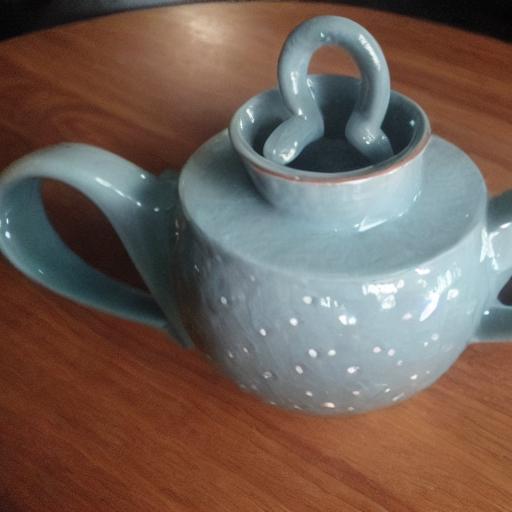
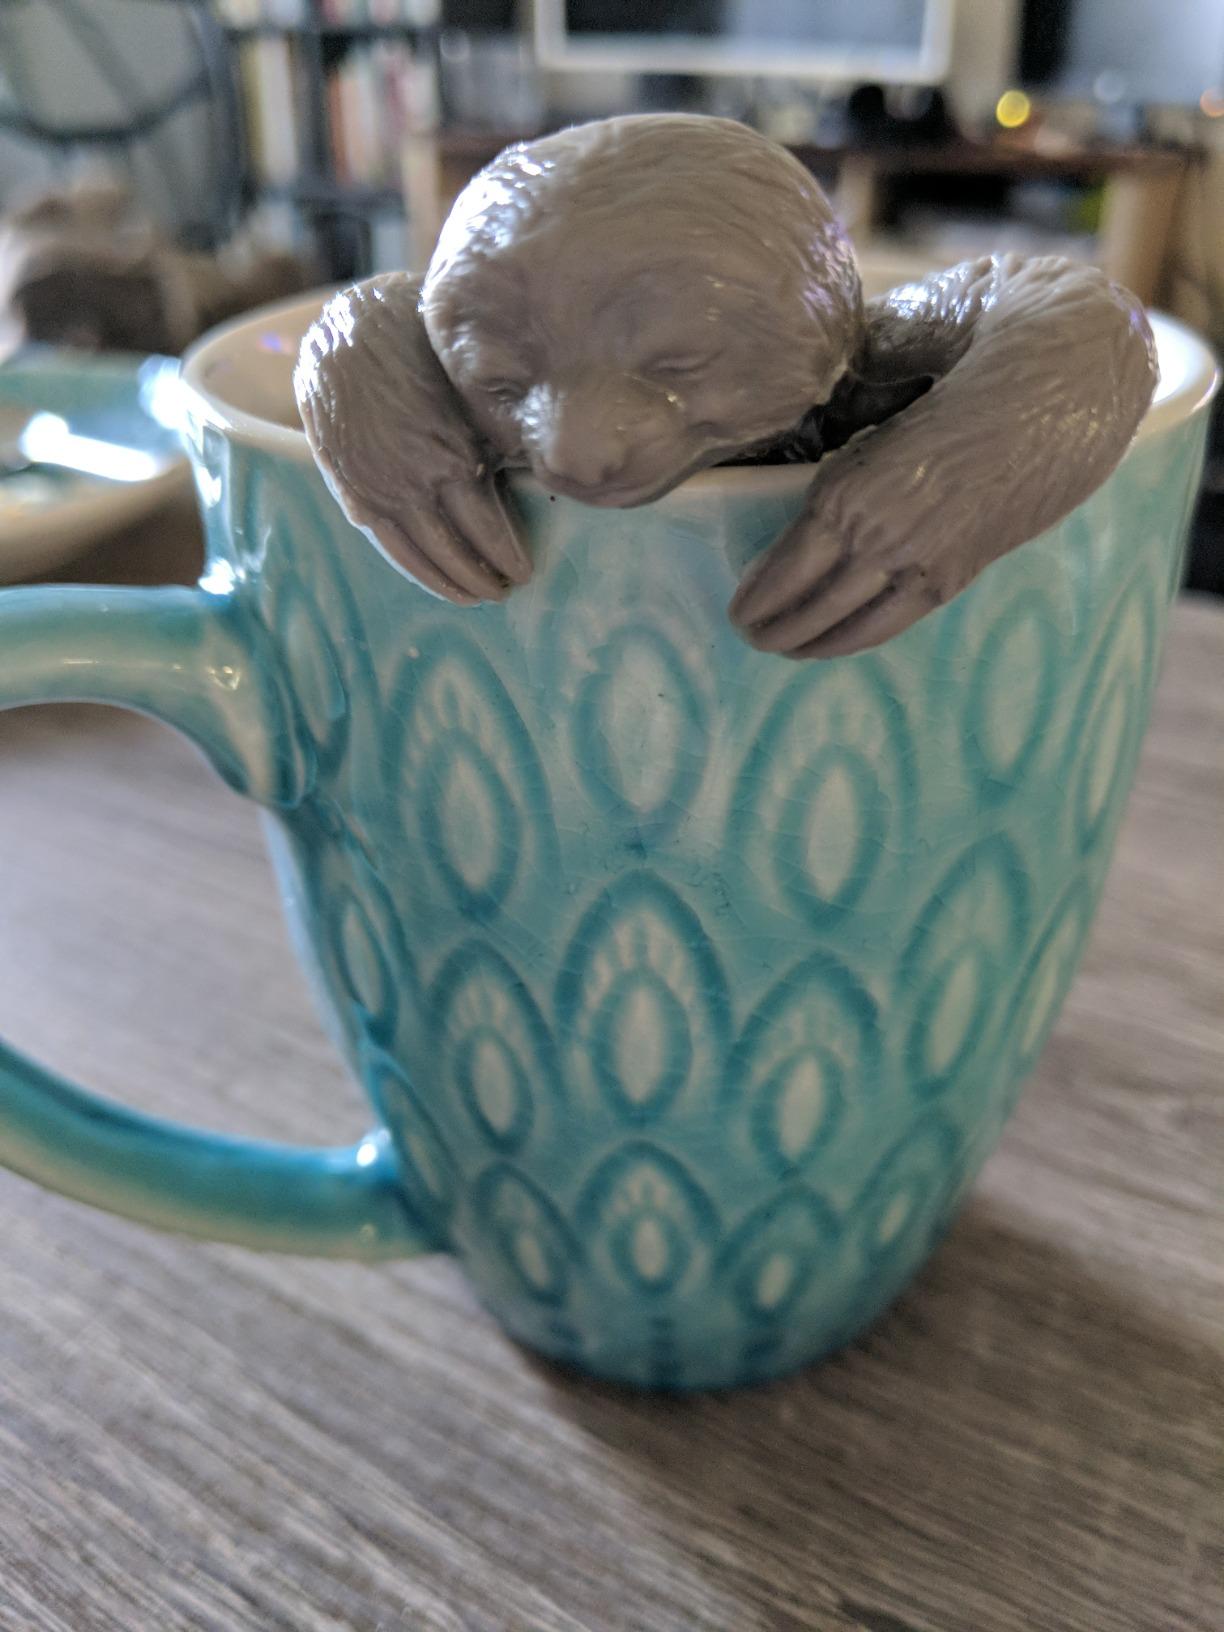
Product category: items_tea
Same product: no